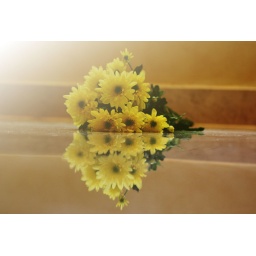
&lt;b&gt;You are my flower / That's blooming in the mountain so high .,You are my flower / That's blooming there for me ., ;$&lt;/b&gt;